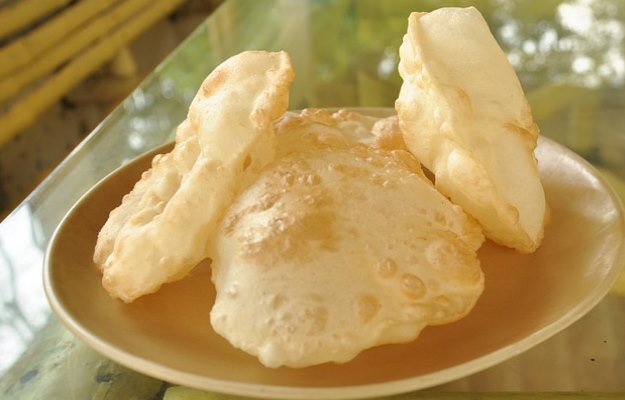
Dish: chole_bhature